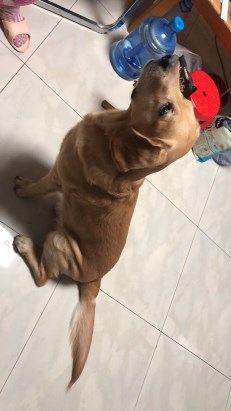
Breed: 3580-n000122-Labrador_retriever